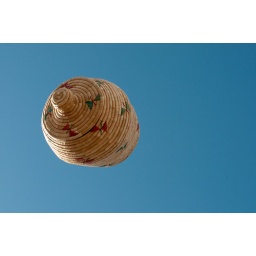
This beautiful coiled grass basket was made by Theresa George of Nightmute, Alaska.